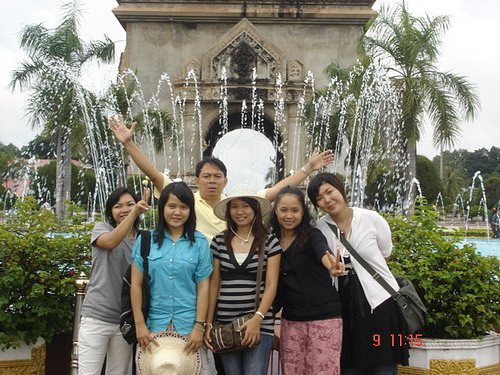
Label: not_food